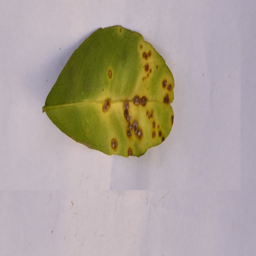
Plant part: leaf
Disease: canker